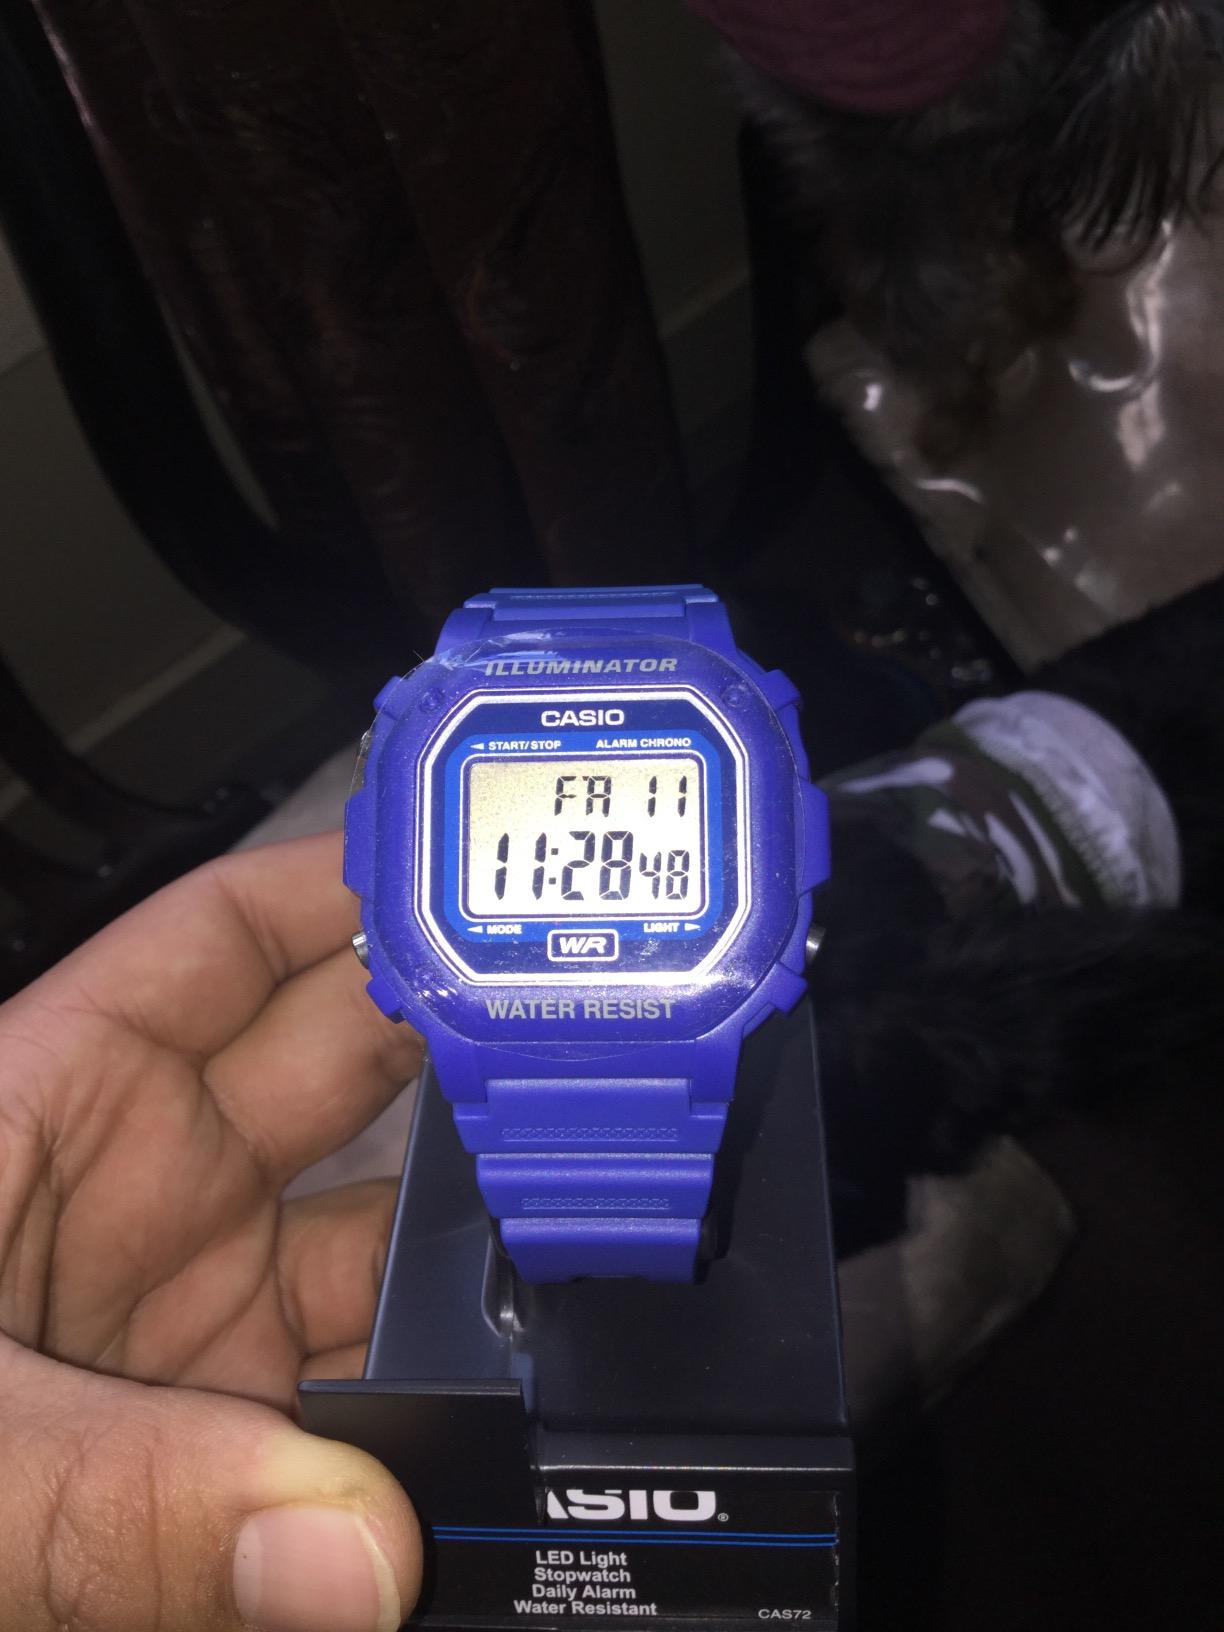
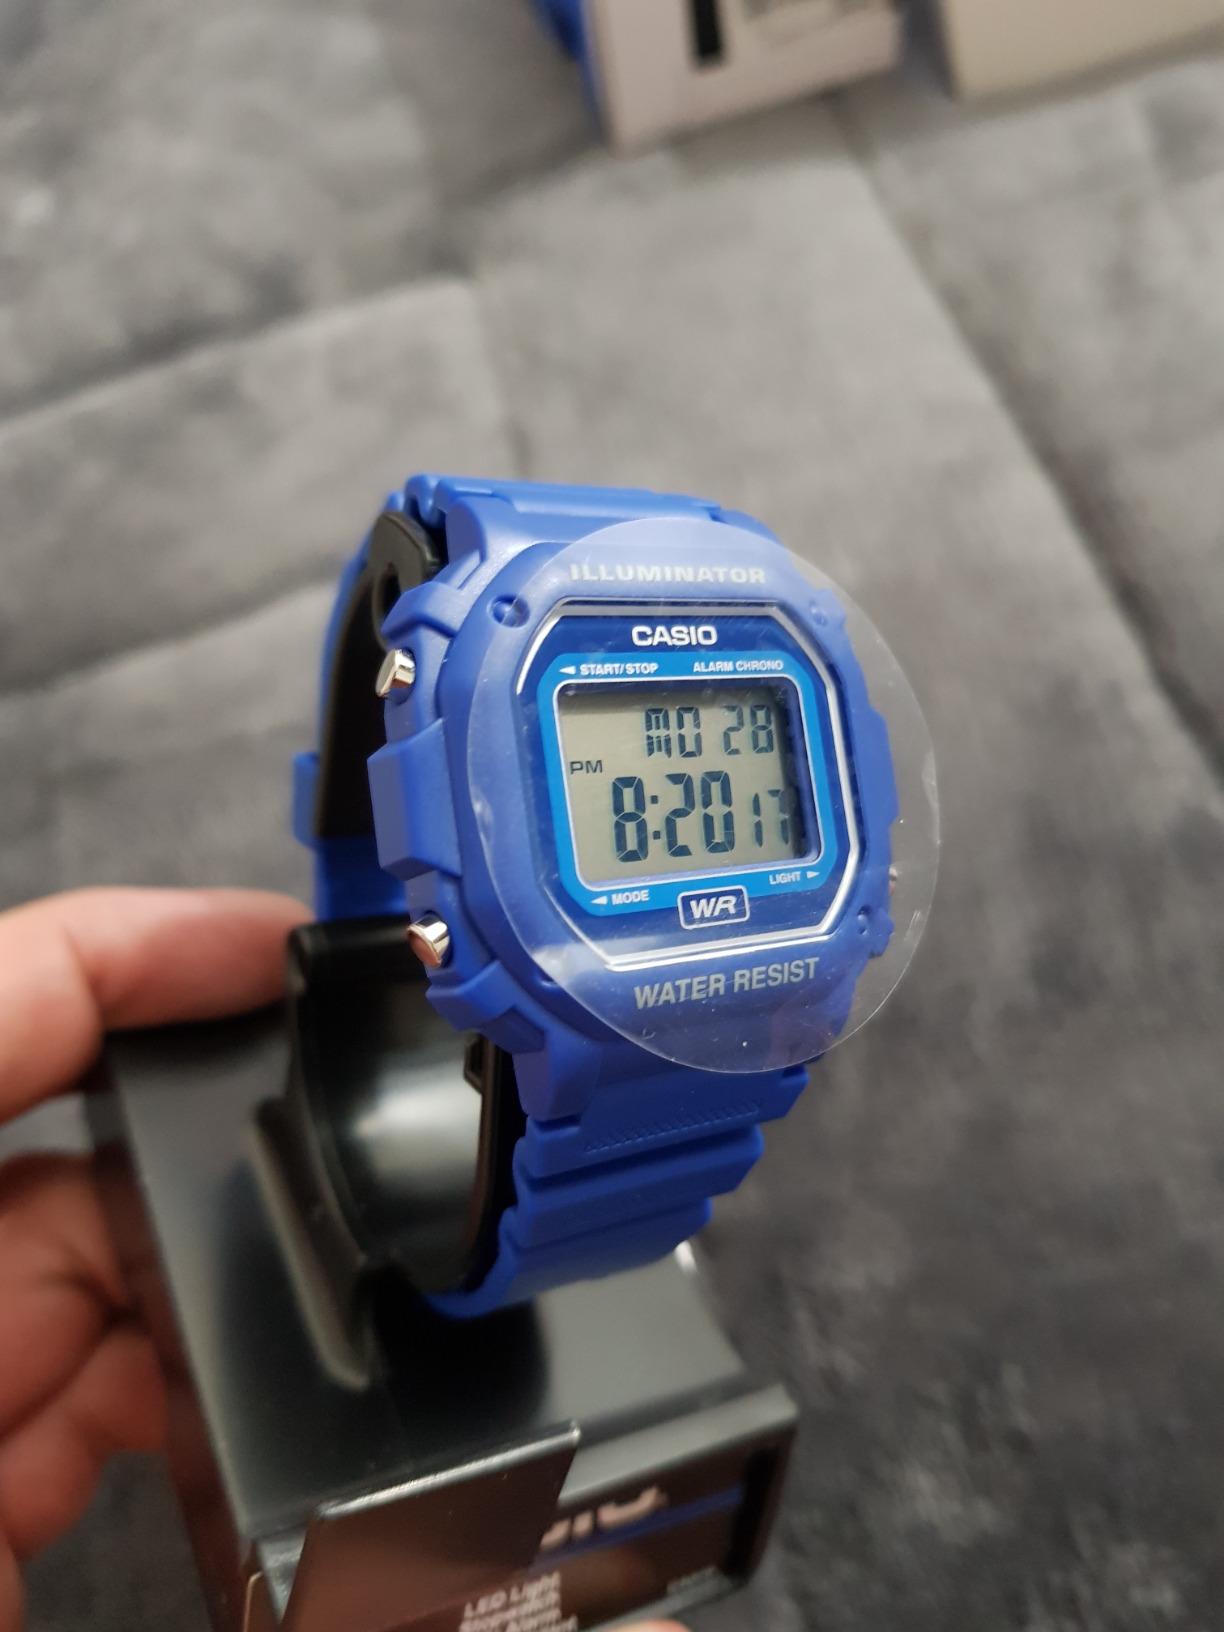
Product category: accessories_watch
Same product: yes